Fate/stay night

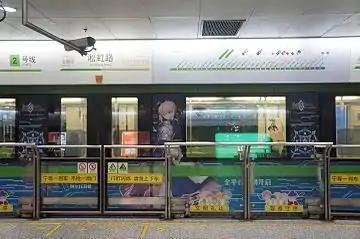
A coach with the "Fate/Grand Order" livery at Shanghai Metro Songhong Road Station

In 2007, "Fate/tiger colosseum", a 3D fighting game based on "Fate/stay night", was released for the PlayStation Portable by Capcom and cavia, inc. in cooperation with TYPE MOON. The characters are all rendered in a super deformed style. A sequel, "Fate/tiger colosseum Upper", was released on August 28, 2008.